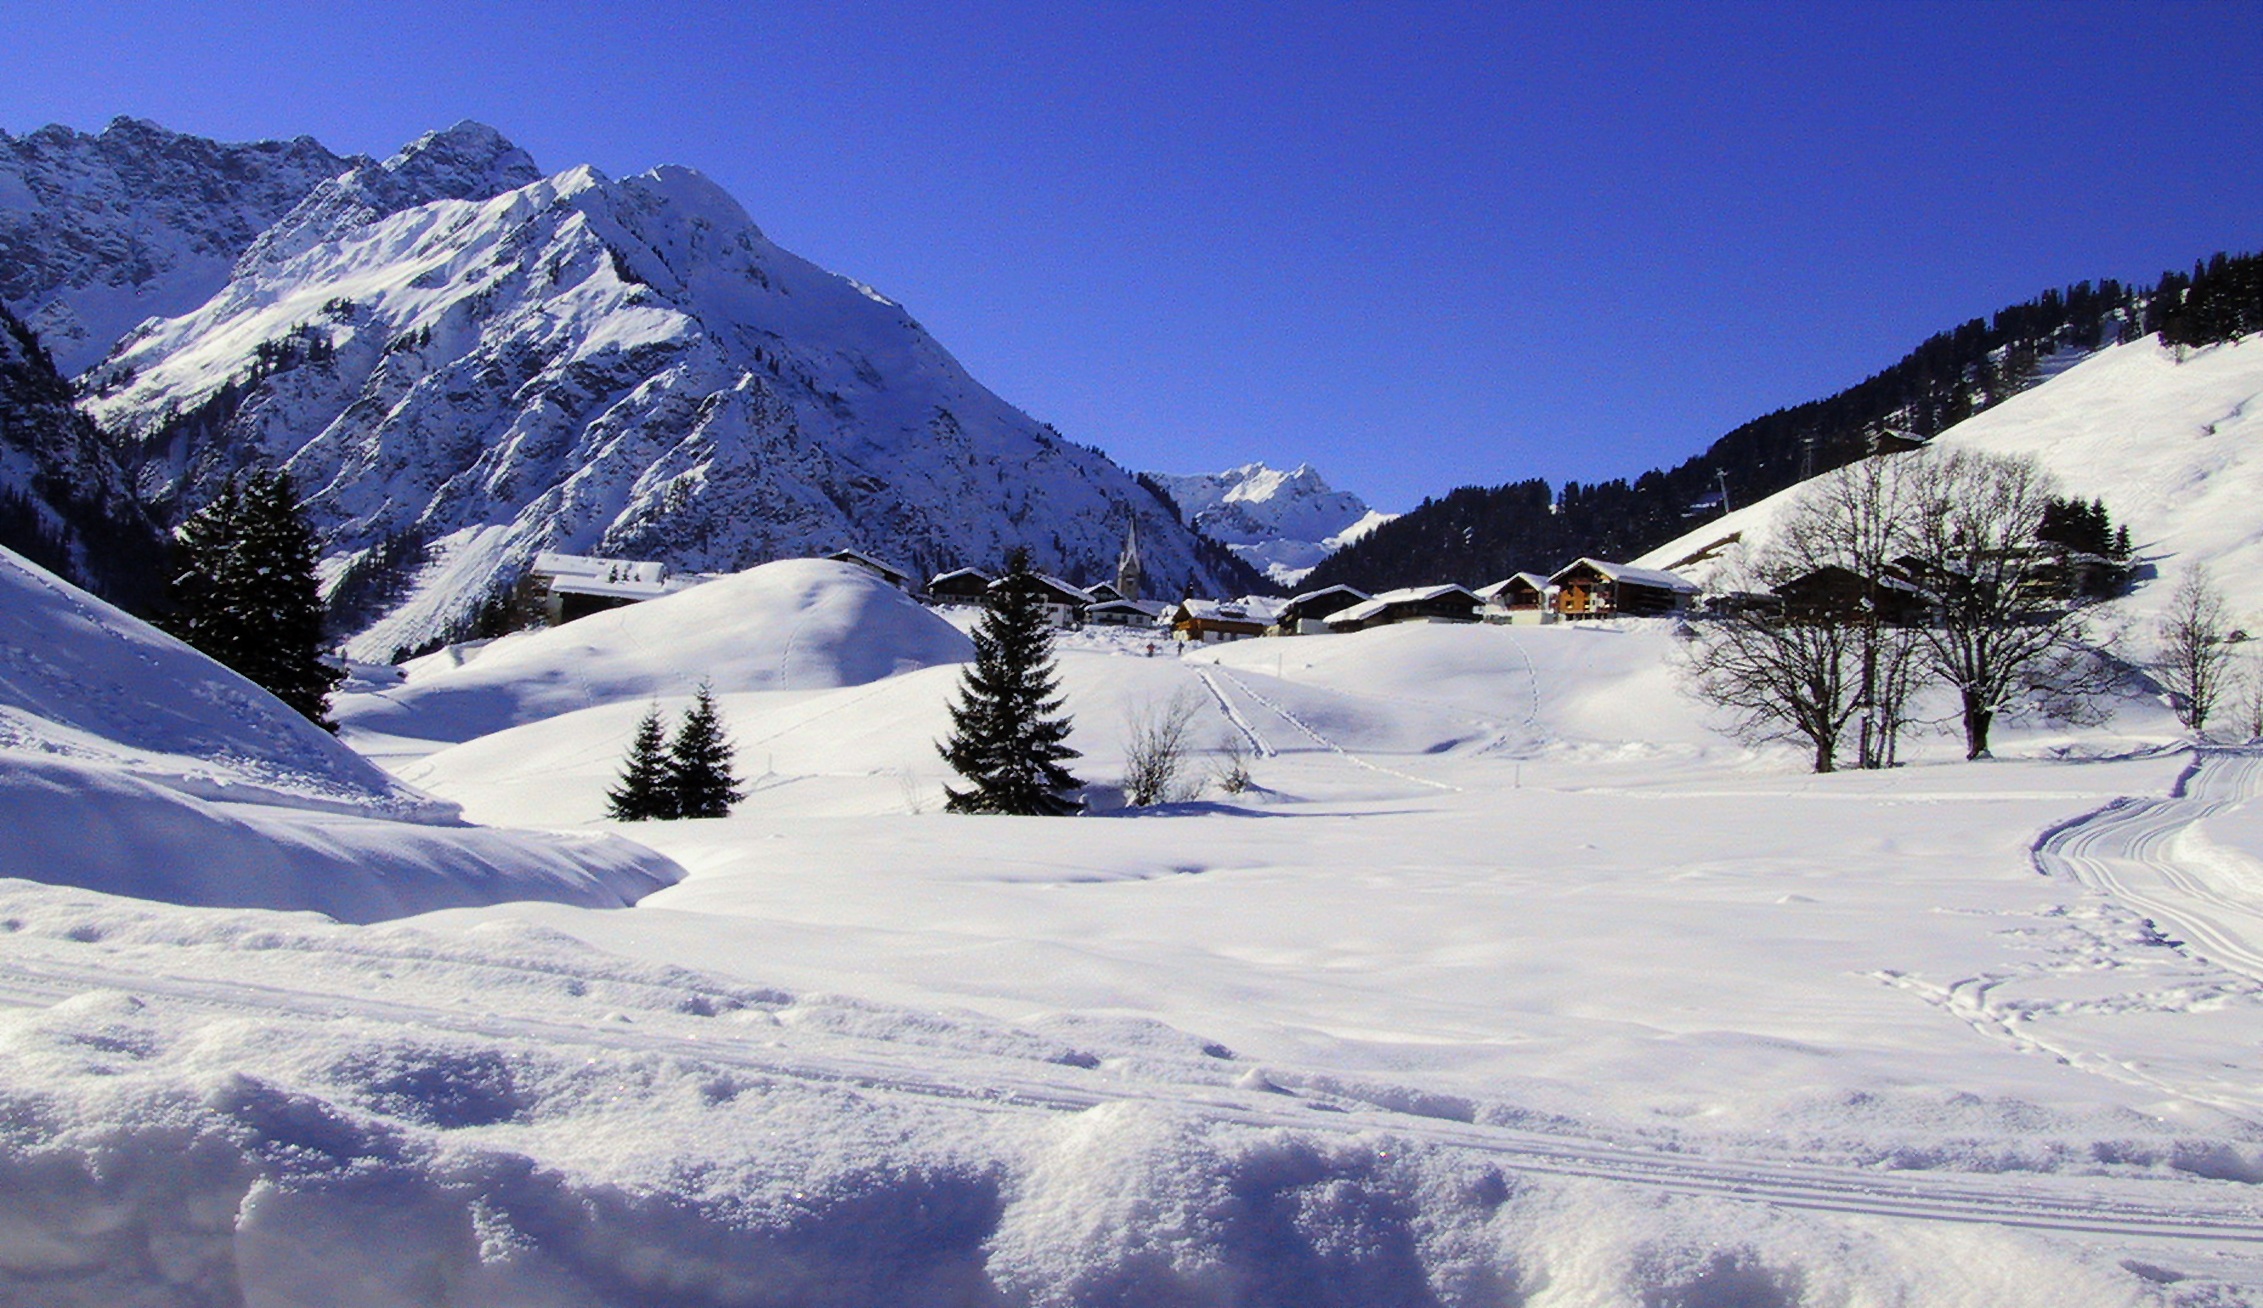
landscape, mountain, snow, winter, mountain range, weather, alpine, season, ridge, austria, resort, mountains, alps, footwear, wintry, piste, landform, ski area, ski run, ski touring, alpenblick, ski mountaineering, mountainous landforms, geological phenomenon